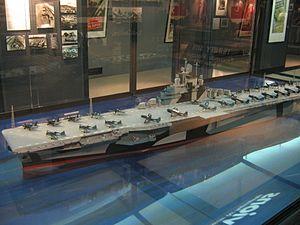
La Seconde Guerre mondiale, ou Deuxième Guerre mondiale, est un conflit armé à l'échelle planétaire qui dure du 1ᵉʳ septembre 1939 au 2 septembre 1945. Ce conflit oppose schématiquement les Alliés et l’Axe.